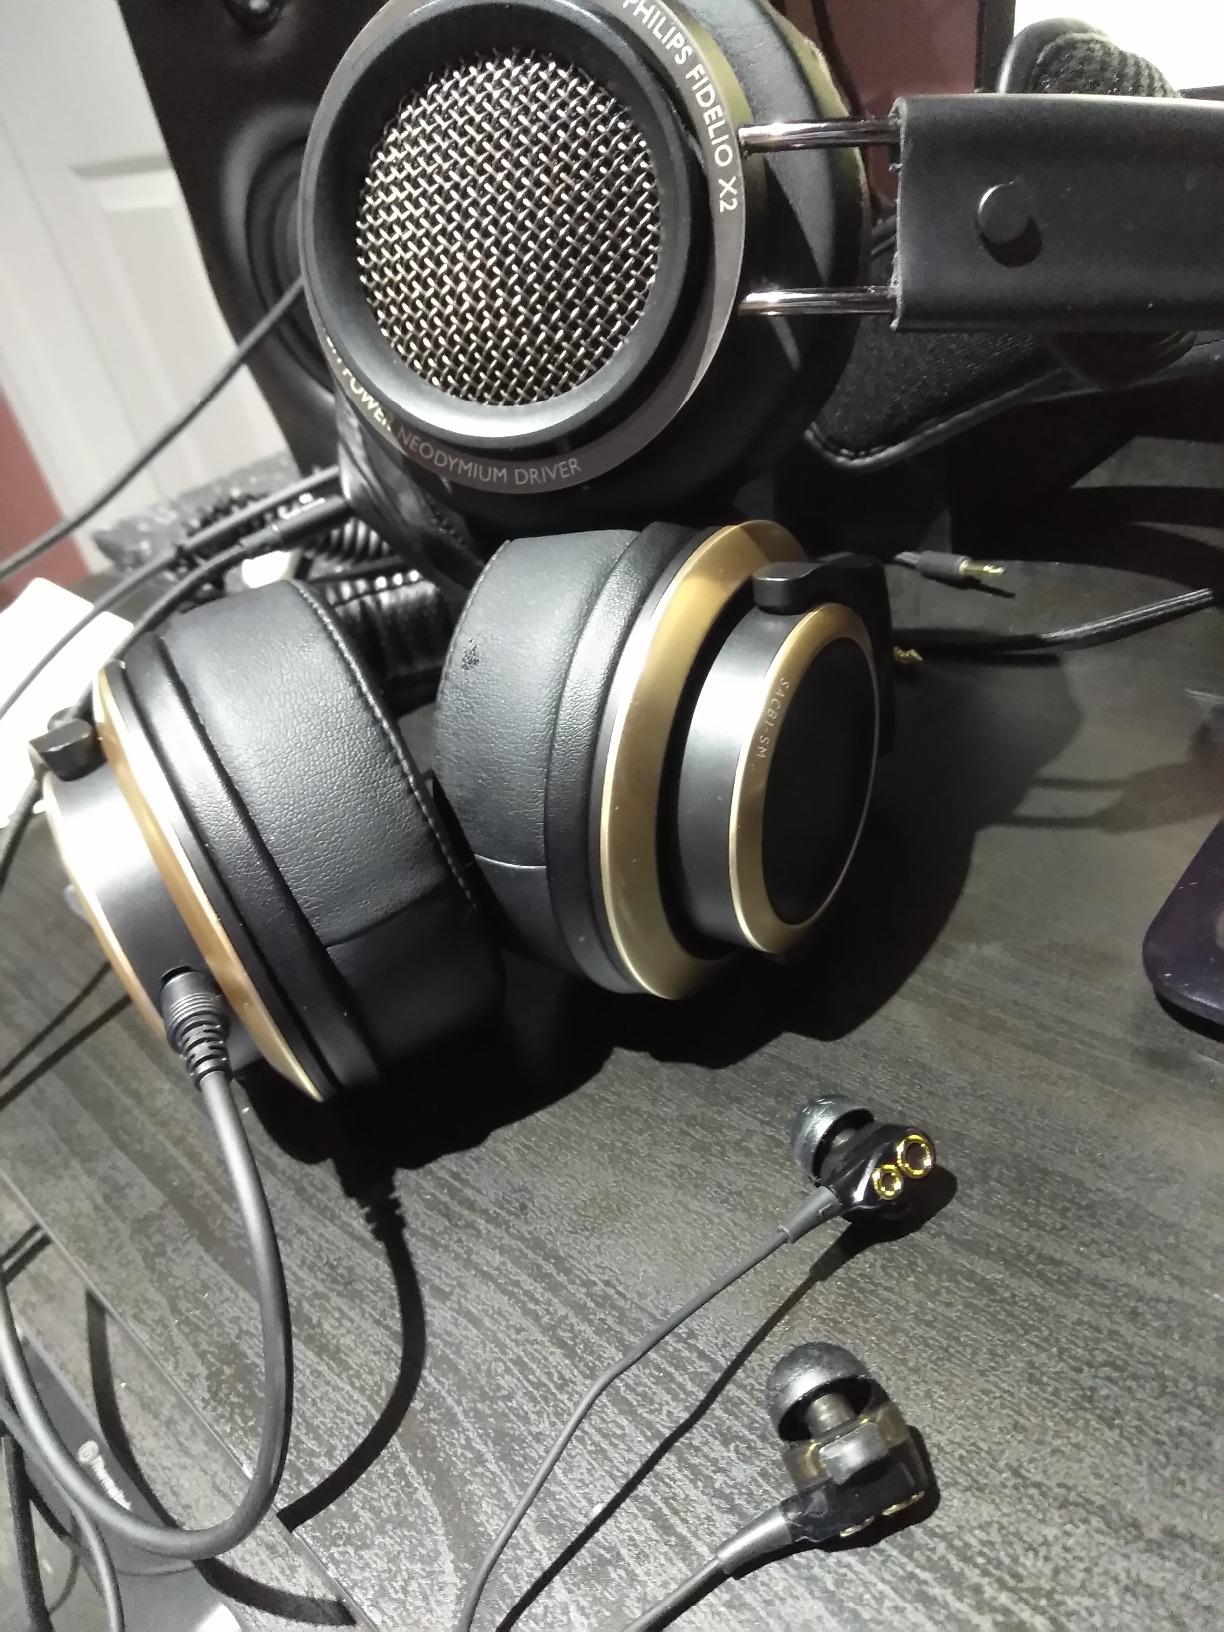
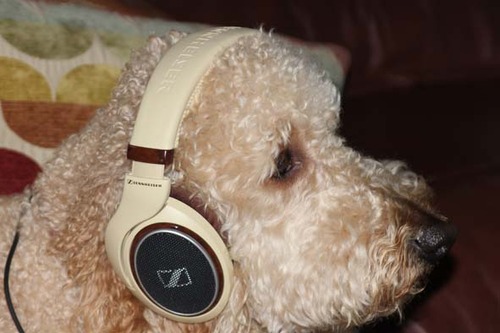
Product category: headphones
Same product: no